Underwater habitat

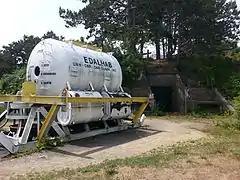
EDALHAB 01

The Engineering Design and Analysis Laboratory Habitat was a horizontal cylinder 2.6 m high, 3.3 m long and weighing 14 tonnes was built by students of the Engineering Design and Analysis Laboratory in the US at a cost of $20,000 or $187,000 in today's currency. From 26 April 1968, four students spent 48 hours and 6 minutes in this habitat in Alton Bay, New Hampshire. Two further missions followed to 12.2 m.